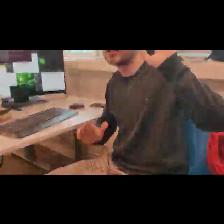
Label: Human